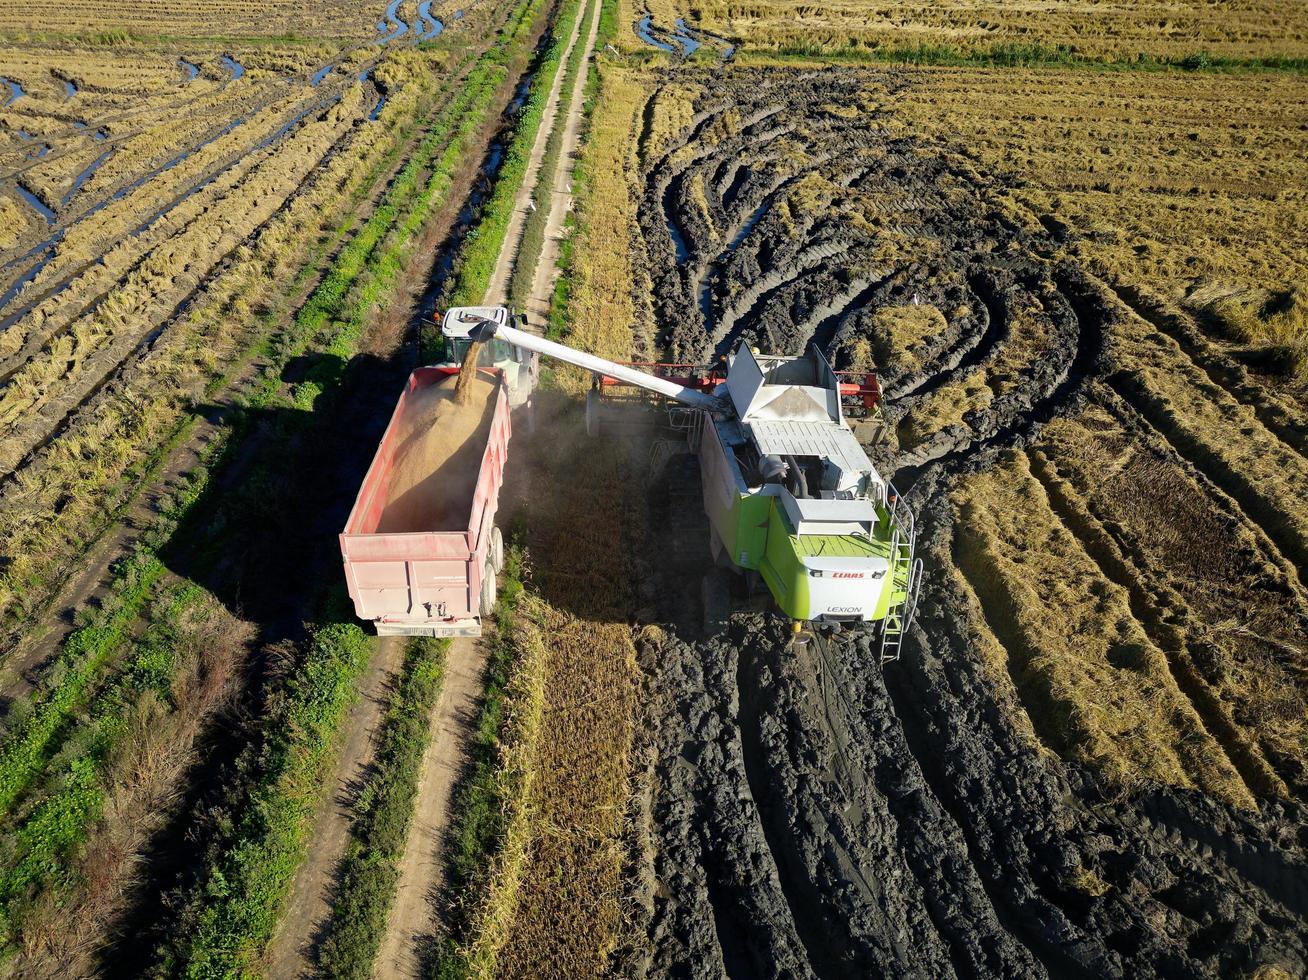
Ukulima ni kitu ya maana sana katika maisha ya jamii. Hasaa ukiwa unafanywa katika mashamba makuu kuu, ili kusaidia viwanda zetu kupata mali ya kuundwa vifaa tofauti tofauti, ambazo hutumika kwa mahitaji ya kila siku kwa binadamu.